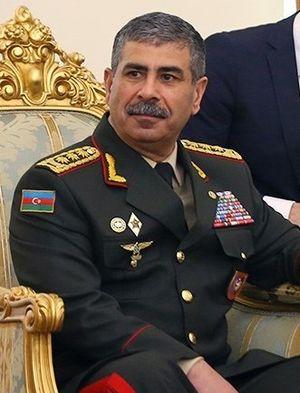
Zakir Hasanov, né le 6 juin 1959 dans le raion d'Astara, est un général et un homme politique azerbaïdjanais.